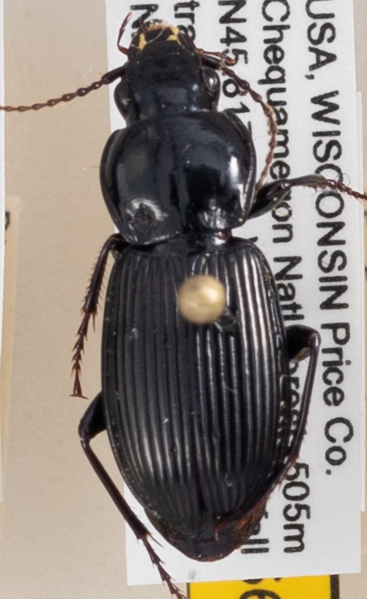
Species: Pterostichus novus
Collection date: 2020-08-11
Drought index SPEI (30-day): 2.09
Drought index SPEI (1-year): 2.09
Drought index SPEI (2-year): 2.09